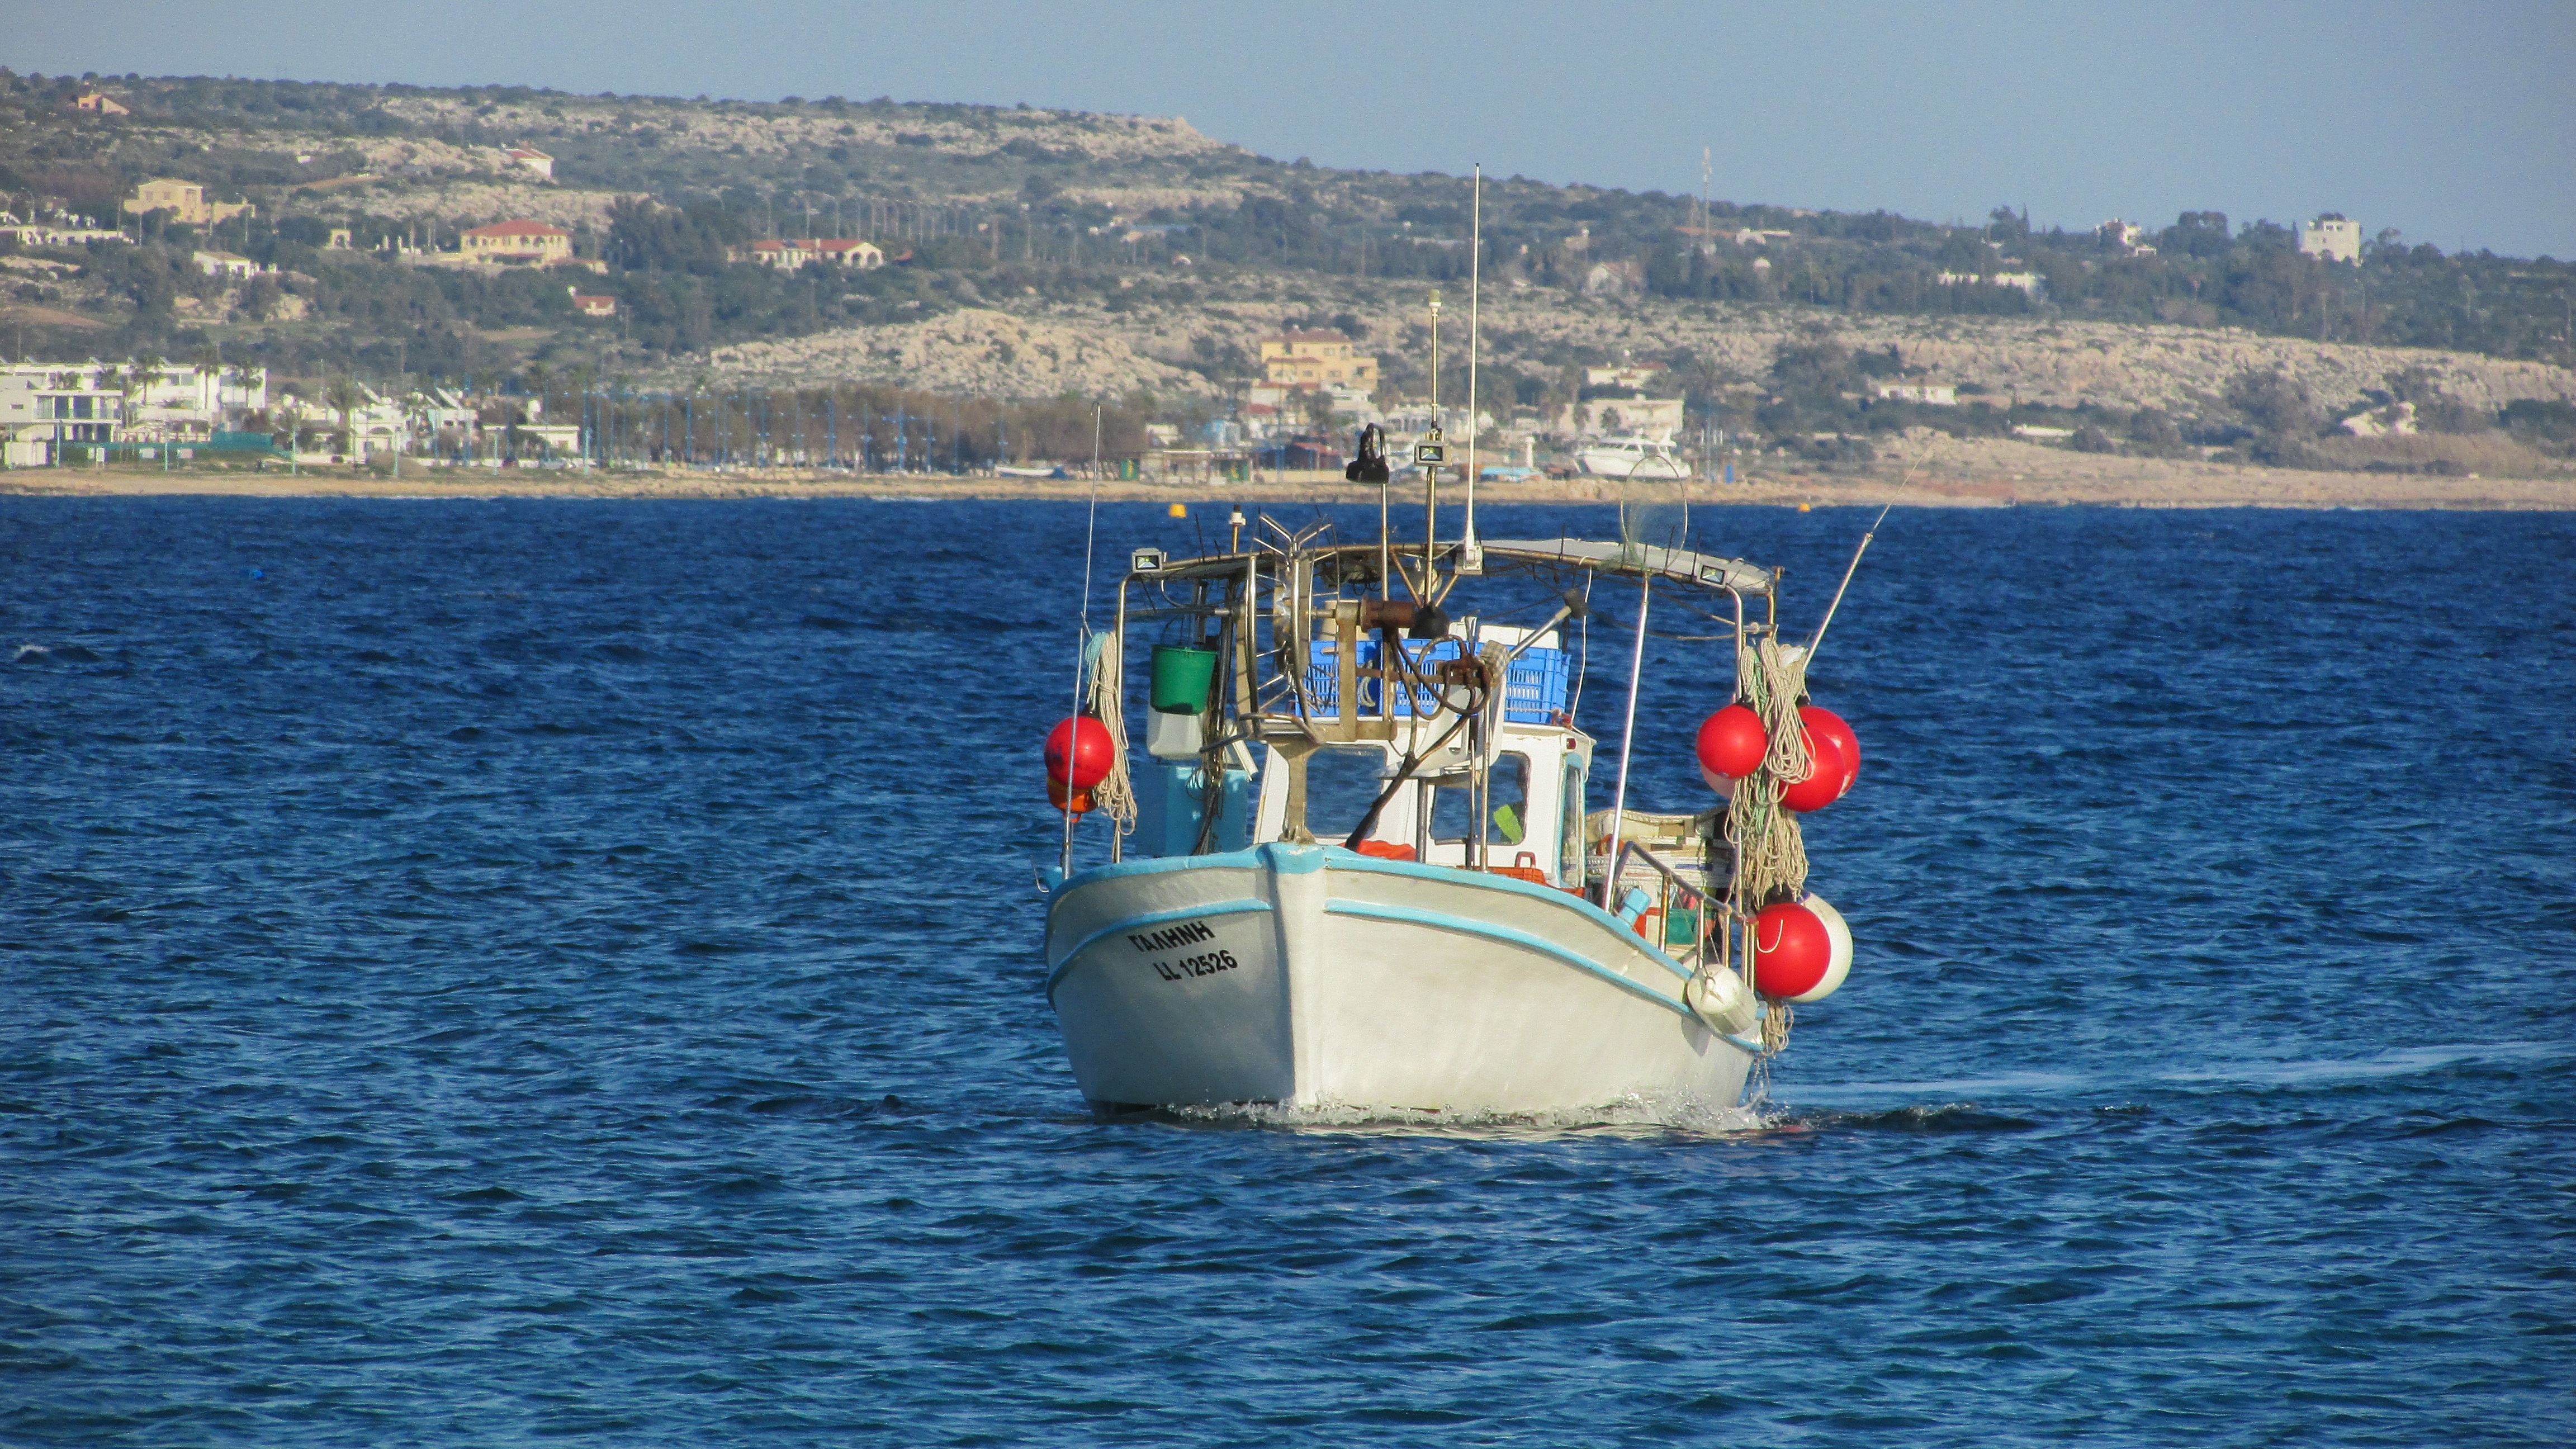
sea, coast, boat, ship, vehicle, fishing, sailing, bay, fishing boat, boating, watercraft, cyprus, fishing vessel, ayia napa, fishing trawler